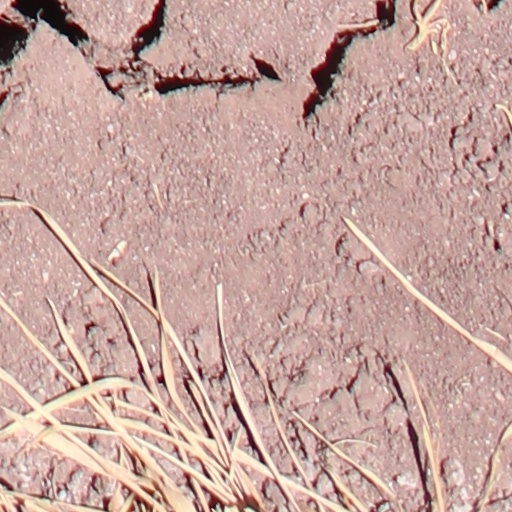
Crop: wheat